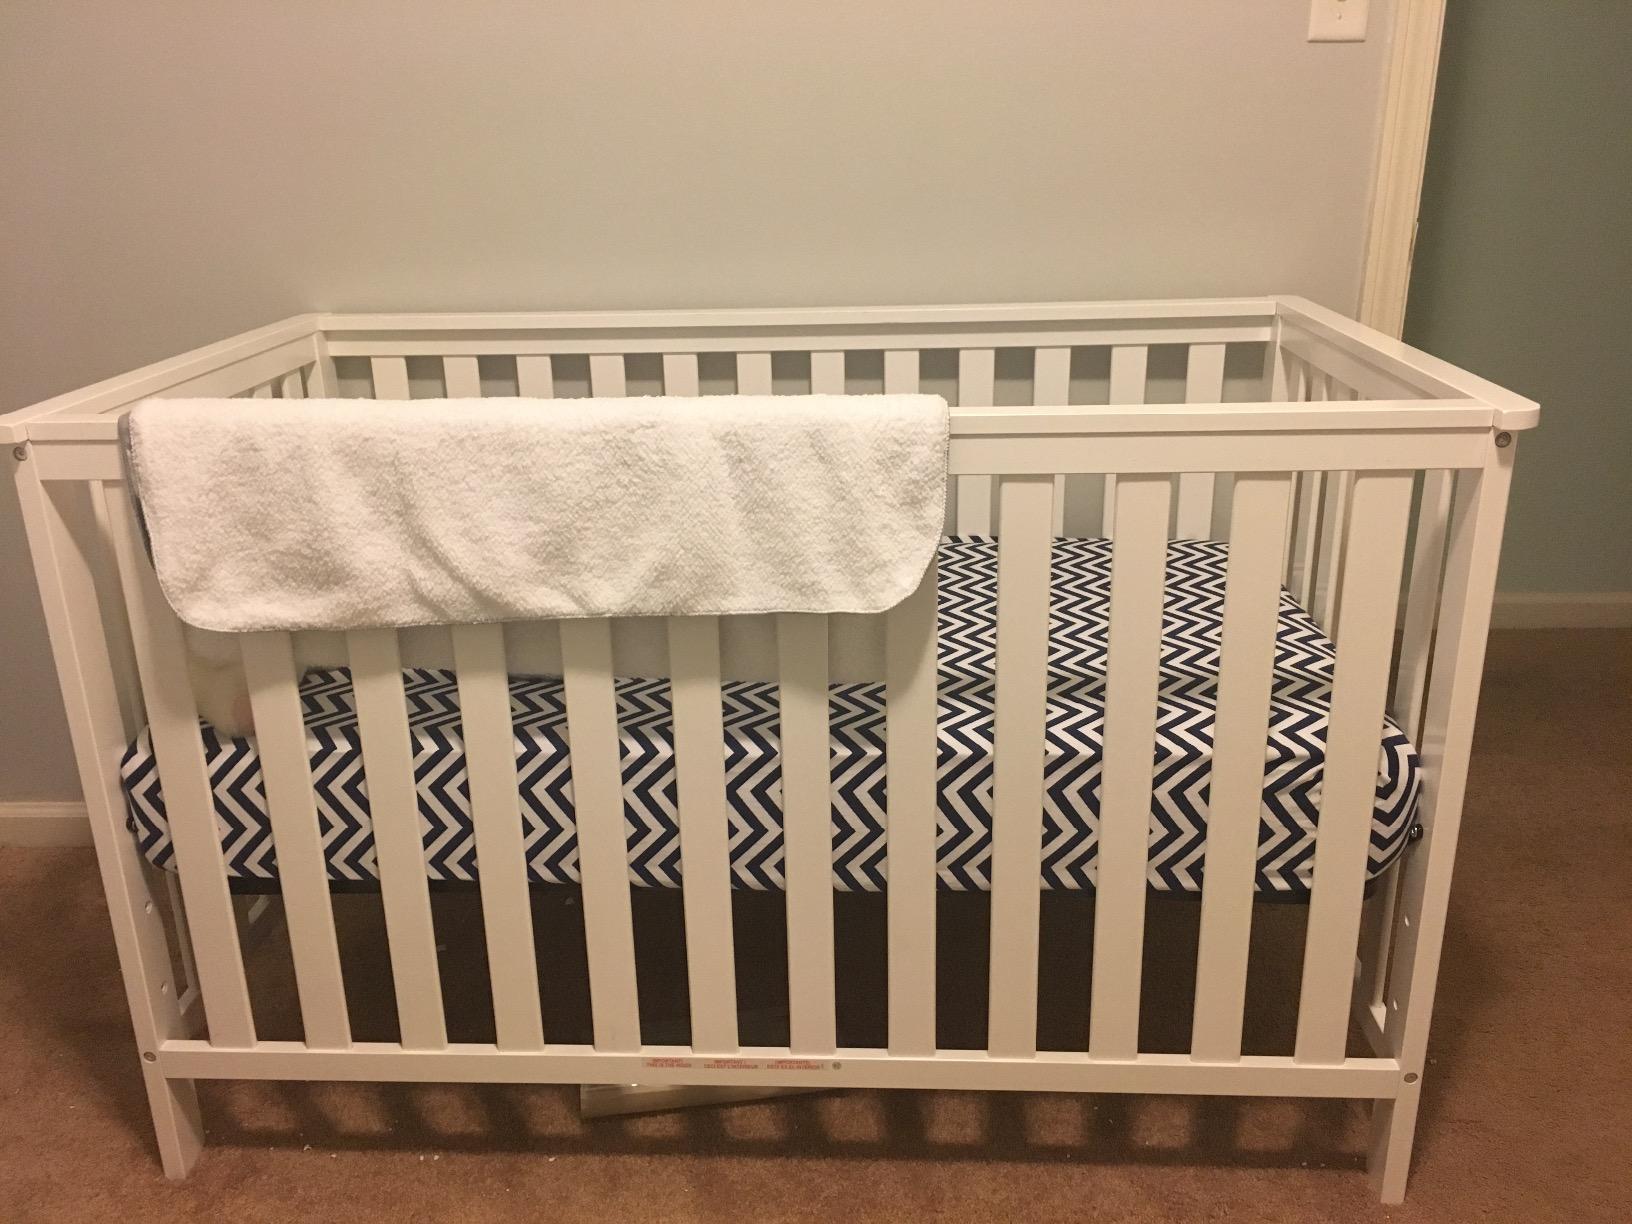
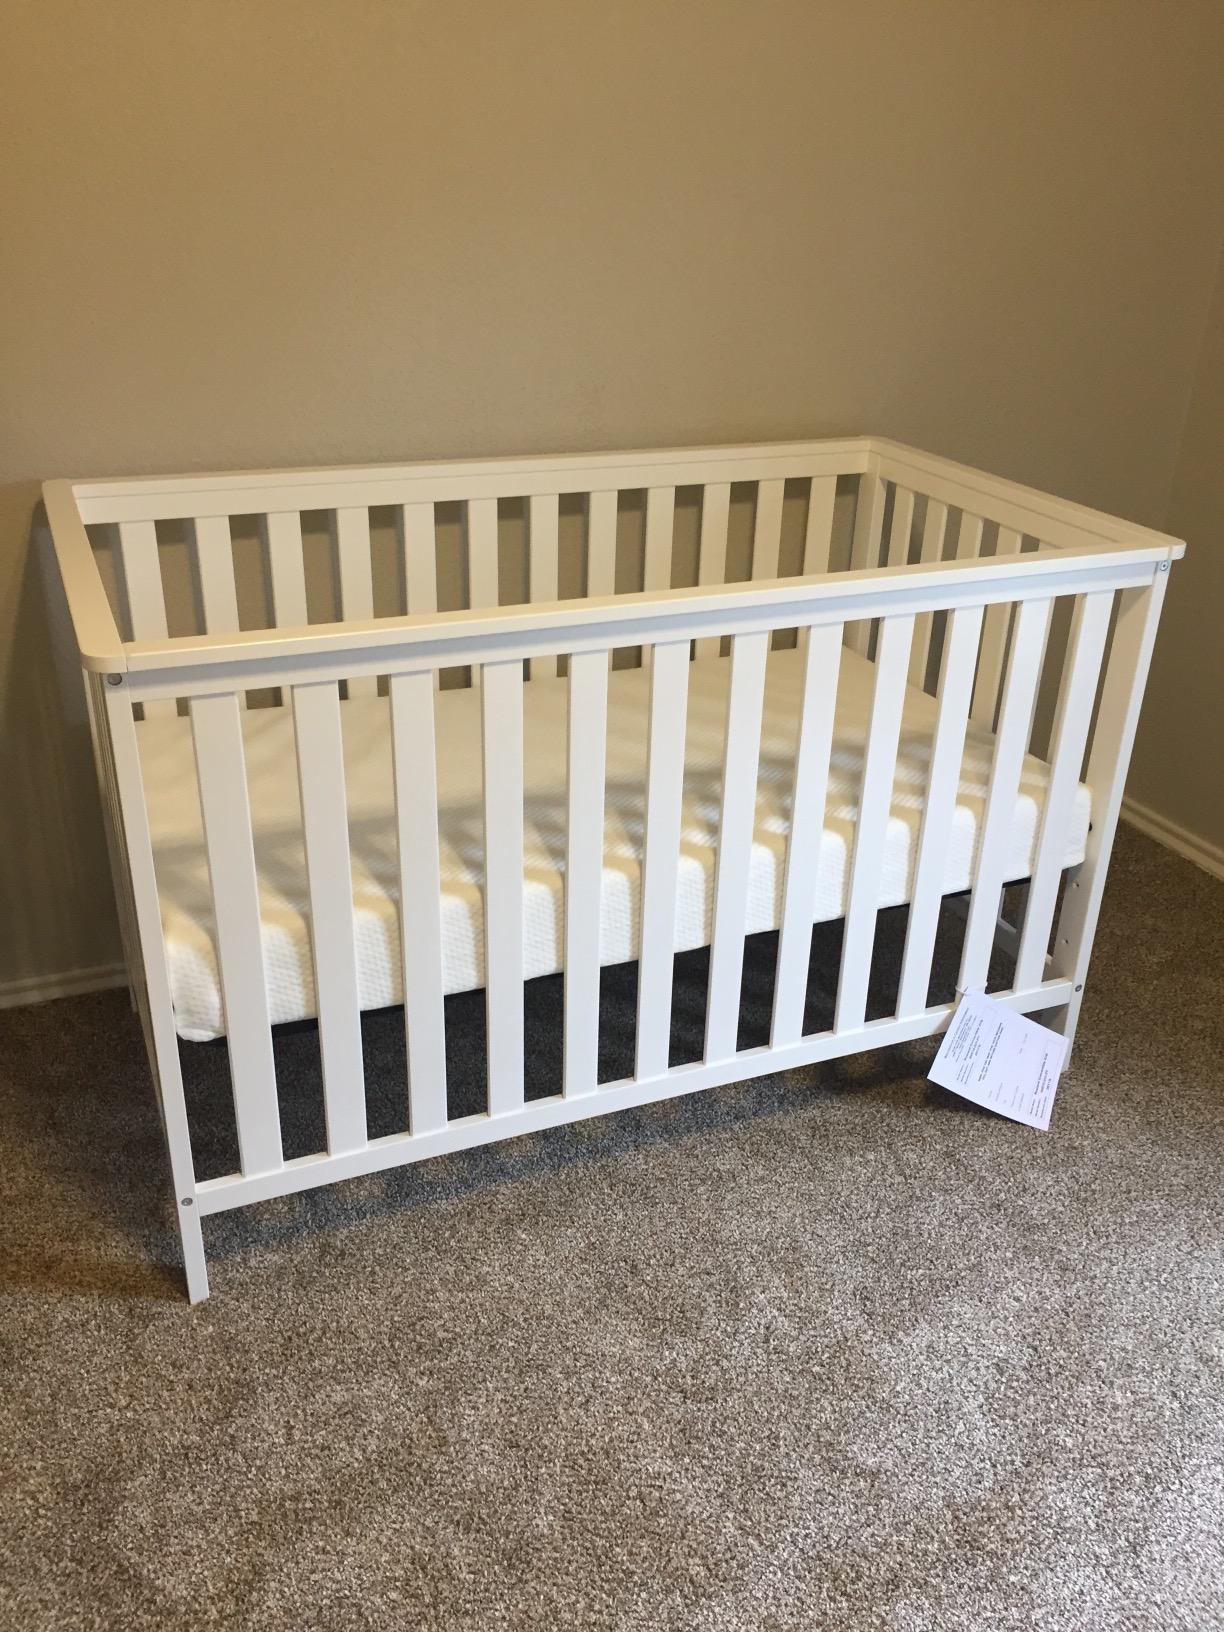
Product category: products_crib
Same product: yes